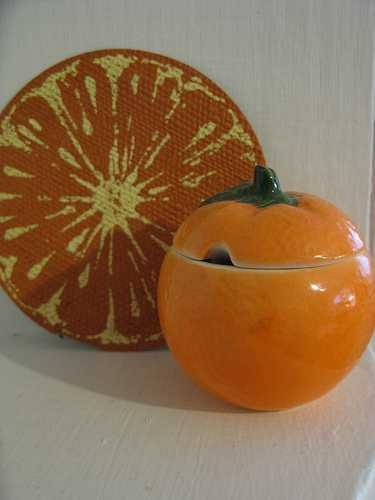
Label: Orange